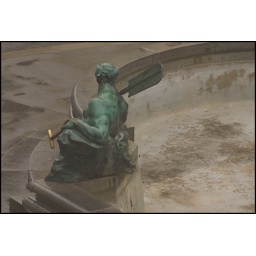
Statue seems to be as puzzled as I was. there was more water on the street than in the basin.